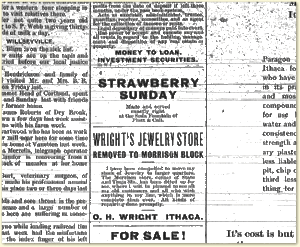
Un sundae est un dessert à base de crème glacée, d'origine américaine. Il est généralement surmonté d'une sauce ou d'un sirop, ainsi qu'éventuellement d'éclats de noix de pécan, noisettes ou noix, de vermicelles ou de pépites de chocolat, de crème fouettée ou d'une cerise.